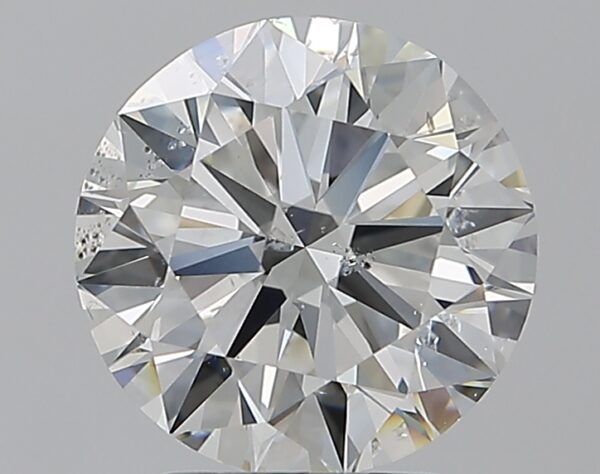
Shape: round
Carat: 2.5
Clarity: SI2
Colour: H
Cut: EX
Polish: EX
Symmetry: EX
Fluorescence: N
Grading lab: GIA
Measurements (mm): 8.65 x 8.7 x 5.3